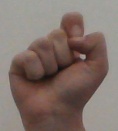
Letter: fa